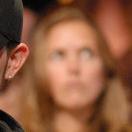
Age: 25